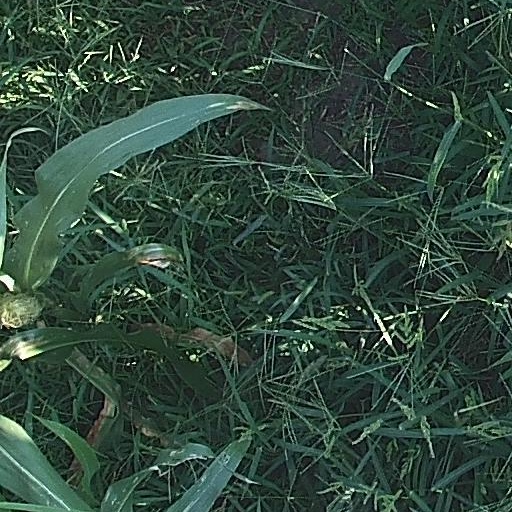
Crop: maize; corn